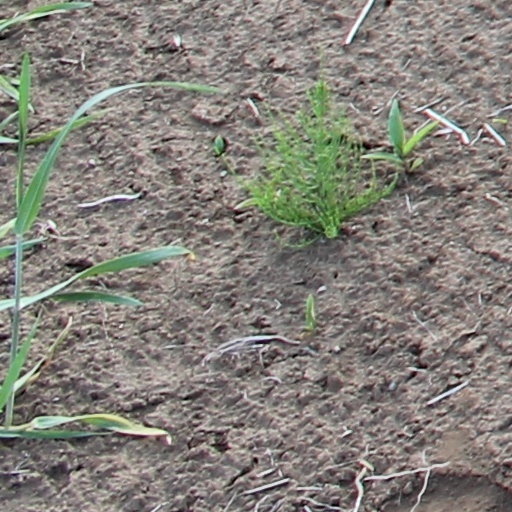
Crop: wheat